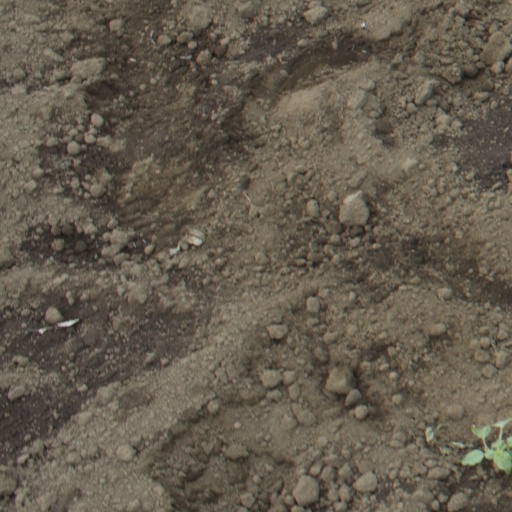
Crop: soybean